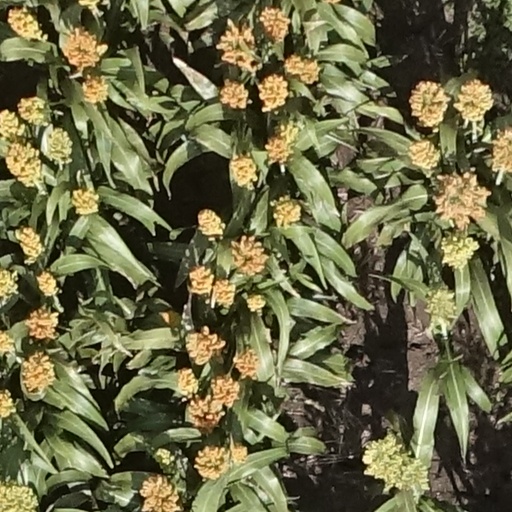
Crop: sorghum